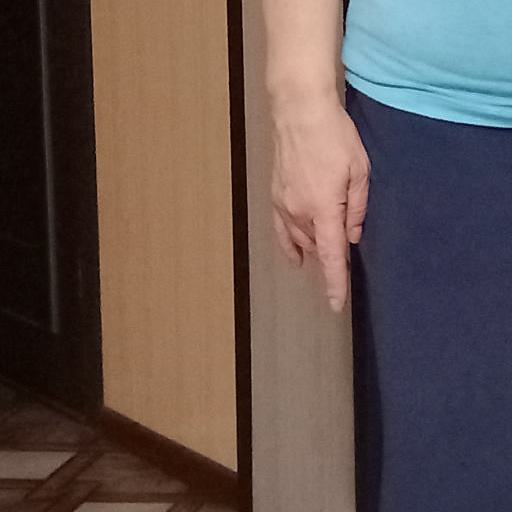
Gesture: no_gesture